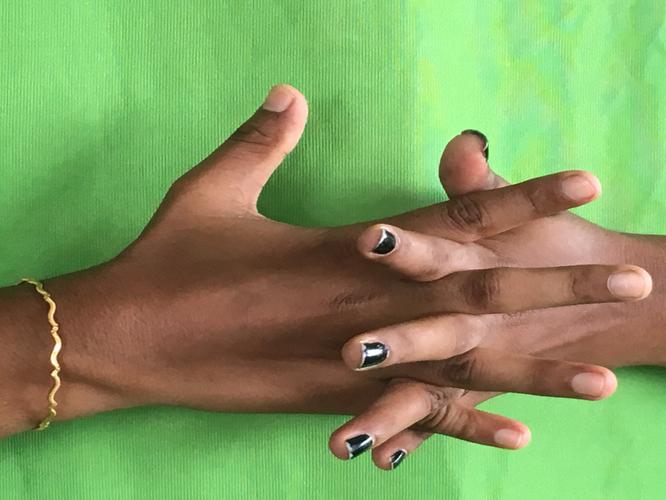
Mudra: Karkatta
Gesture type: double_hand